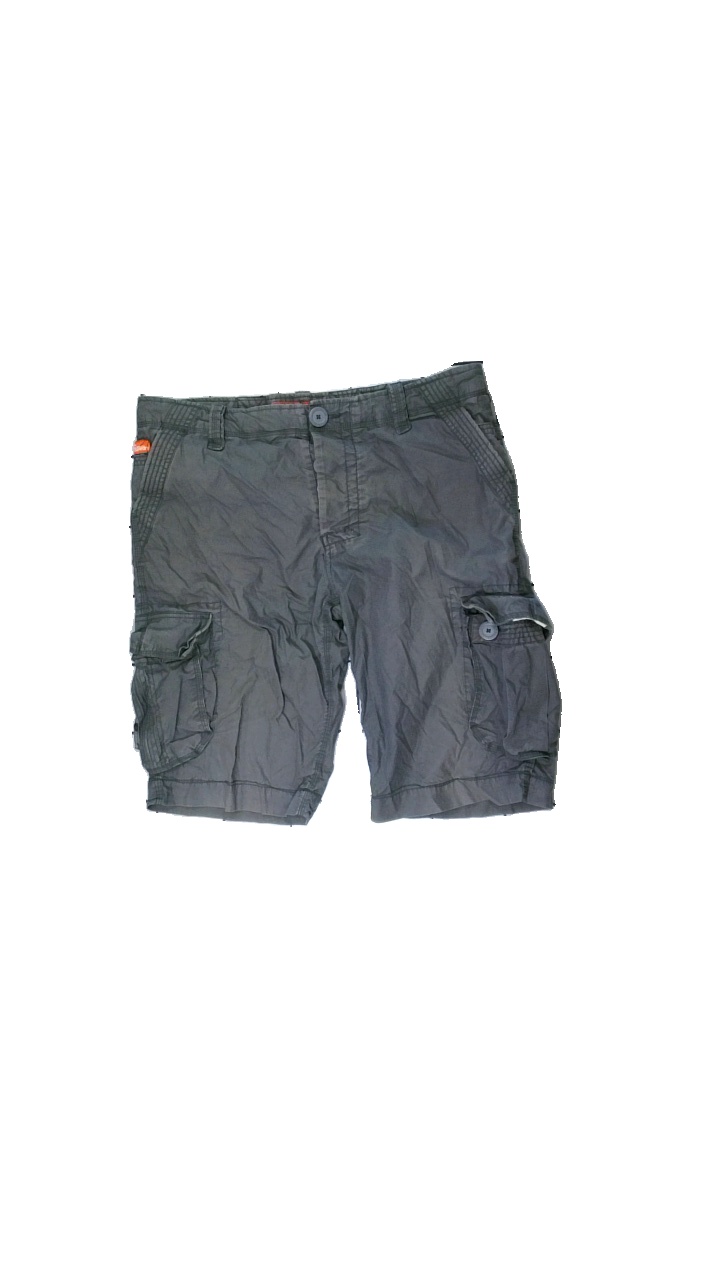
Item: Shorts (Ladies)
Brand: Superdry
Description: Grey shorts in size XXL.
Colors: Grey
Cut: Regular
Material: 100% cotton
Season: Summer
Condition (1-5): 3
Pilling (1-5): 5
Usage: Recycle
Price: <50